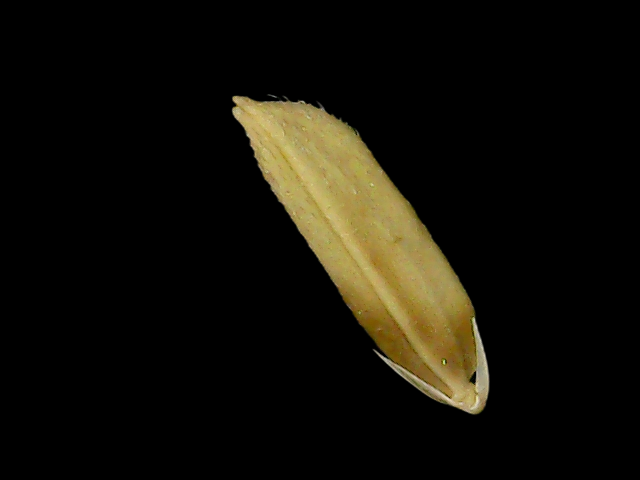
Rice variety: Bd75